Scott D. Sampson

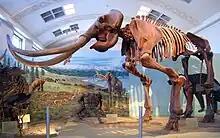
Utah Museum of Natural History where Sampson has been a curator since 1999. As seen in the photograph these former exhibits were dismantled in 2011 when the museum moved to the new Rio Tinto Center and changed name to Natural History Museum of Utah.

Sampson is featured as "Dr. Scott the paleontologist" on the PBS television series, "Dinosaur Train". In this television series, he mentions he gave "Masiakasaurus" its name, and that he participated in naming "Kosmoceratops". In 2003 he hosted "Dinosaur Planet", a series of four animated nature documentaries which aired on the Discovery Channel. The series was narrated by Christian Slater. His first book, "Dinosaur Odyssey: Fossil Threads in the Web of Life" was published by University of California Press in 2009. The book, aimed at the general public reconstructs the odyssey of the dinosaurs from their origins on the supercontinent of Pangaea, and explores the way in which dinosaurs ecologically interacted in an expansive web of relationships with other organisms and their natural environment, underscoring "paradigm shifts", which conceptualize the nature of the dinosaurian world.